Koskue

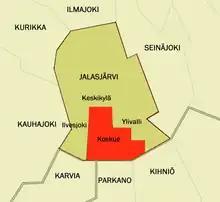
Location of Koskue at Jalasjärvi

Koskue is a village in Jalasjärvi, Southern Ostrobothnia, Finland. In 2007 it had a population of 850.